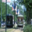
Label: streetcar